RFK Racing in the NASCAR Xfinity Series

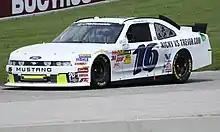
Trevor Bayne at Road America in 2011

In 2011, Colin Braun was replaced by Trevor Bayne. However, after 8 races, Bayne was hospitalized for various illnesses, and Roush development drivers Chris Buescher and Kevin Swindell filled in for him, Buescher ran at Richmond and Darlington, and Swindell ran at Dover, both finished outside the top 10. Matt Kenseth also filled in for 1 race at Charlotte, in which he led 41 laps en route to a win. Bayne returned later in the season, and scored his first win at Texas in the fall. Bayne in the end earned 1 win, 5 Top 5's, 14 Top 10's and finished 11th in the standings. Bayne's crew moved over to RFR's No. 60 to run a limited schedule, and the 16 team shut down for 2012.